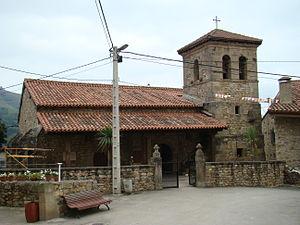
San Sebastián de Garabandal ou Garabandal est un village rural et montagneux espagnol situé sur la commune de Rionansa dans la région autonome de Cantabrie. Le village fut un lieu de supposées apparitions mariales de 1961 à 1965 qui attirèrent d'importantes foules ainsi qu'une médiatisation soutenue et il bénéficie depuis d'un important tourisme religieux. Ces supposées apparitions ont été très vite été dénoncées par l'Église catholique et l'une des voyantes, s'est rétracté sur ses déclarations initiales. Après une nouvelle enquête ouverte en 1988, l’Église catholique a conclu à un non-constat de supernaturalitate, ne reconnaissant pas les apparitions, mais laissant la question non tranchée définitivement.
Les principaux pèlerinages chrétiens sont :
Les apparitions mariales de Garabandal sont le nom donné aux apparitions de la Vierge Marie qui auraient eu lieu dans le village de San Sebastián de Garabandal en Cantabrie, de 1961 à 1965.